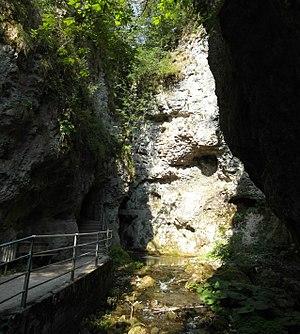
Le lac Smeraldo est un lac artificiel situé au 1 000 m dans la commune de Fondo, dans le haut val di Non, dans le Trentin.